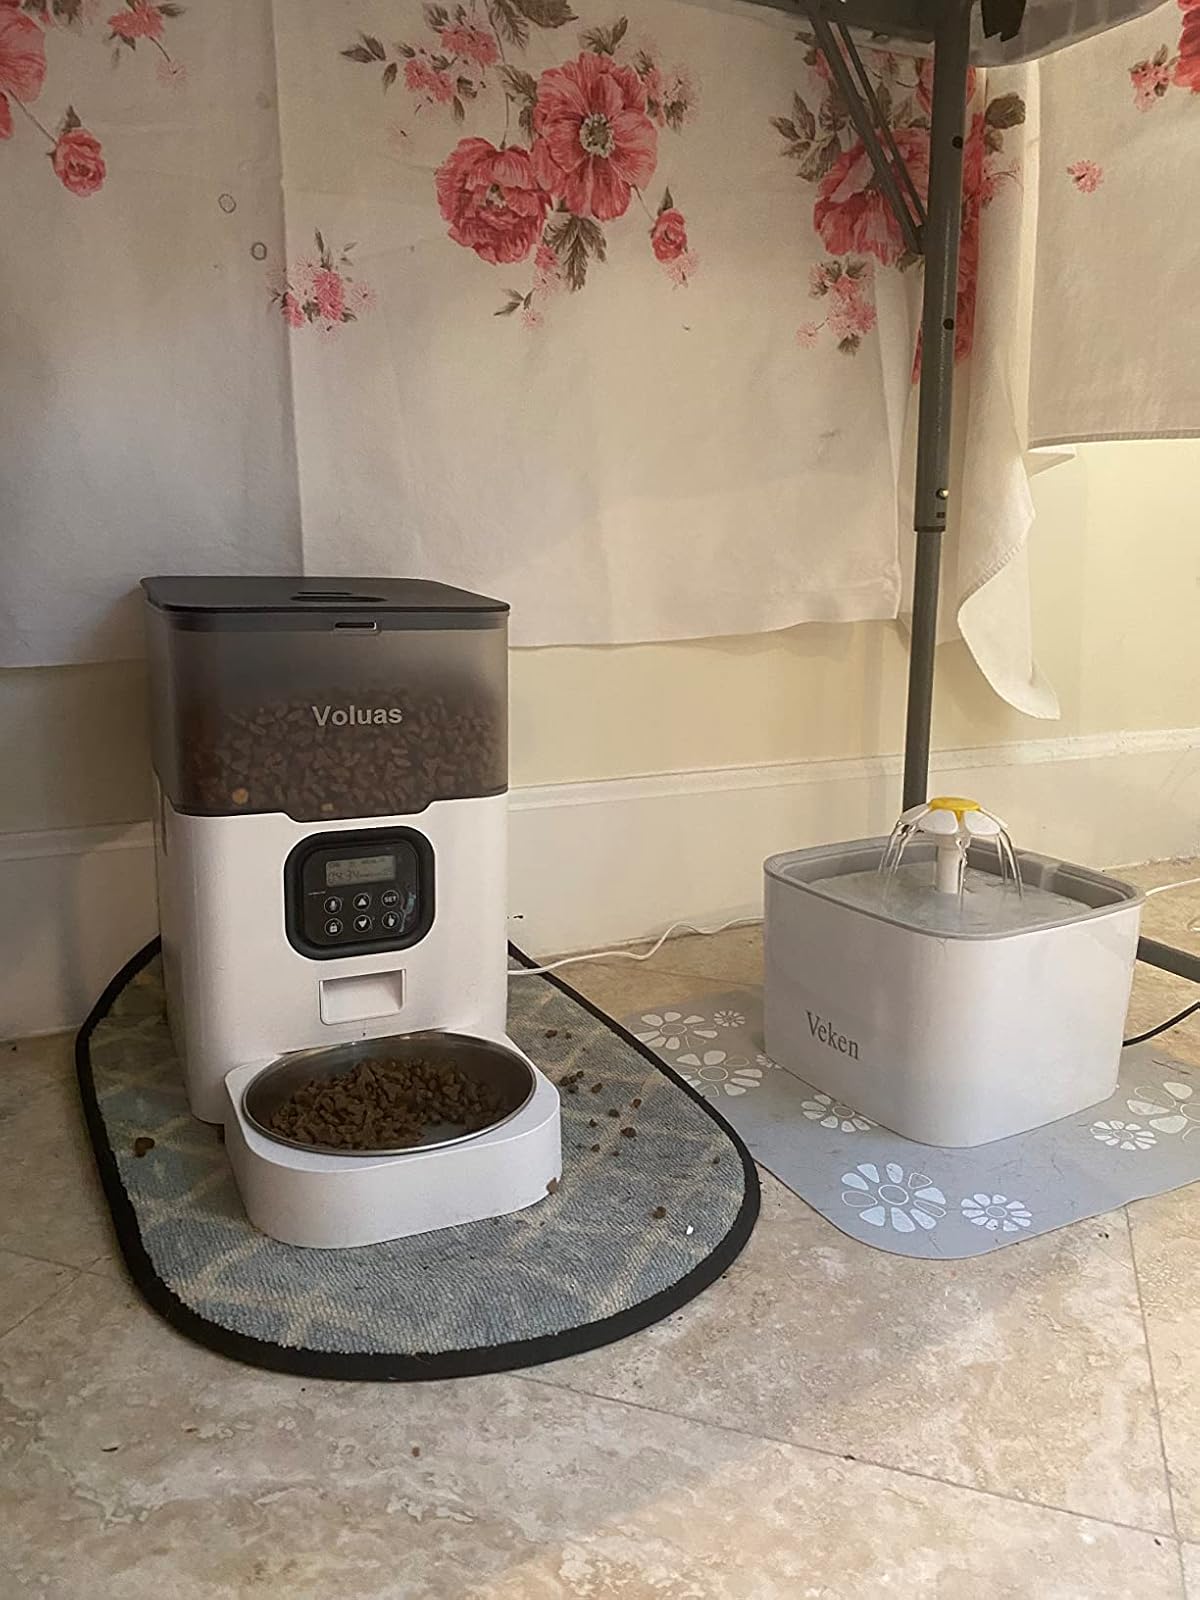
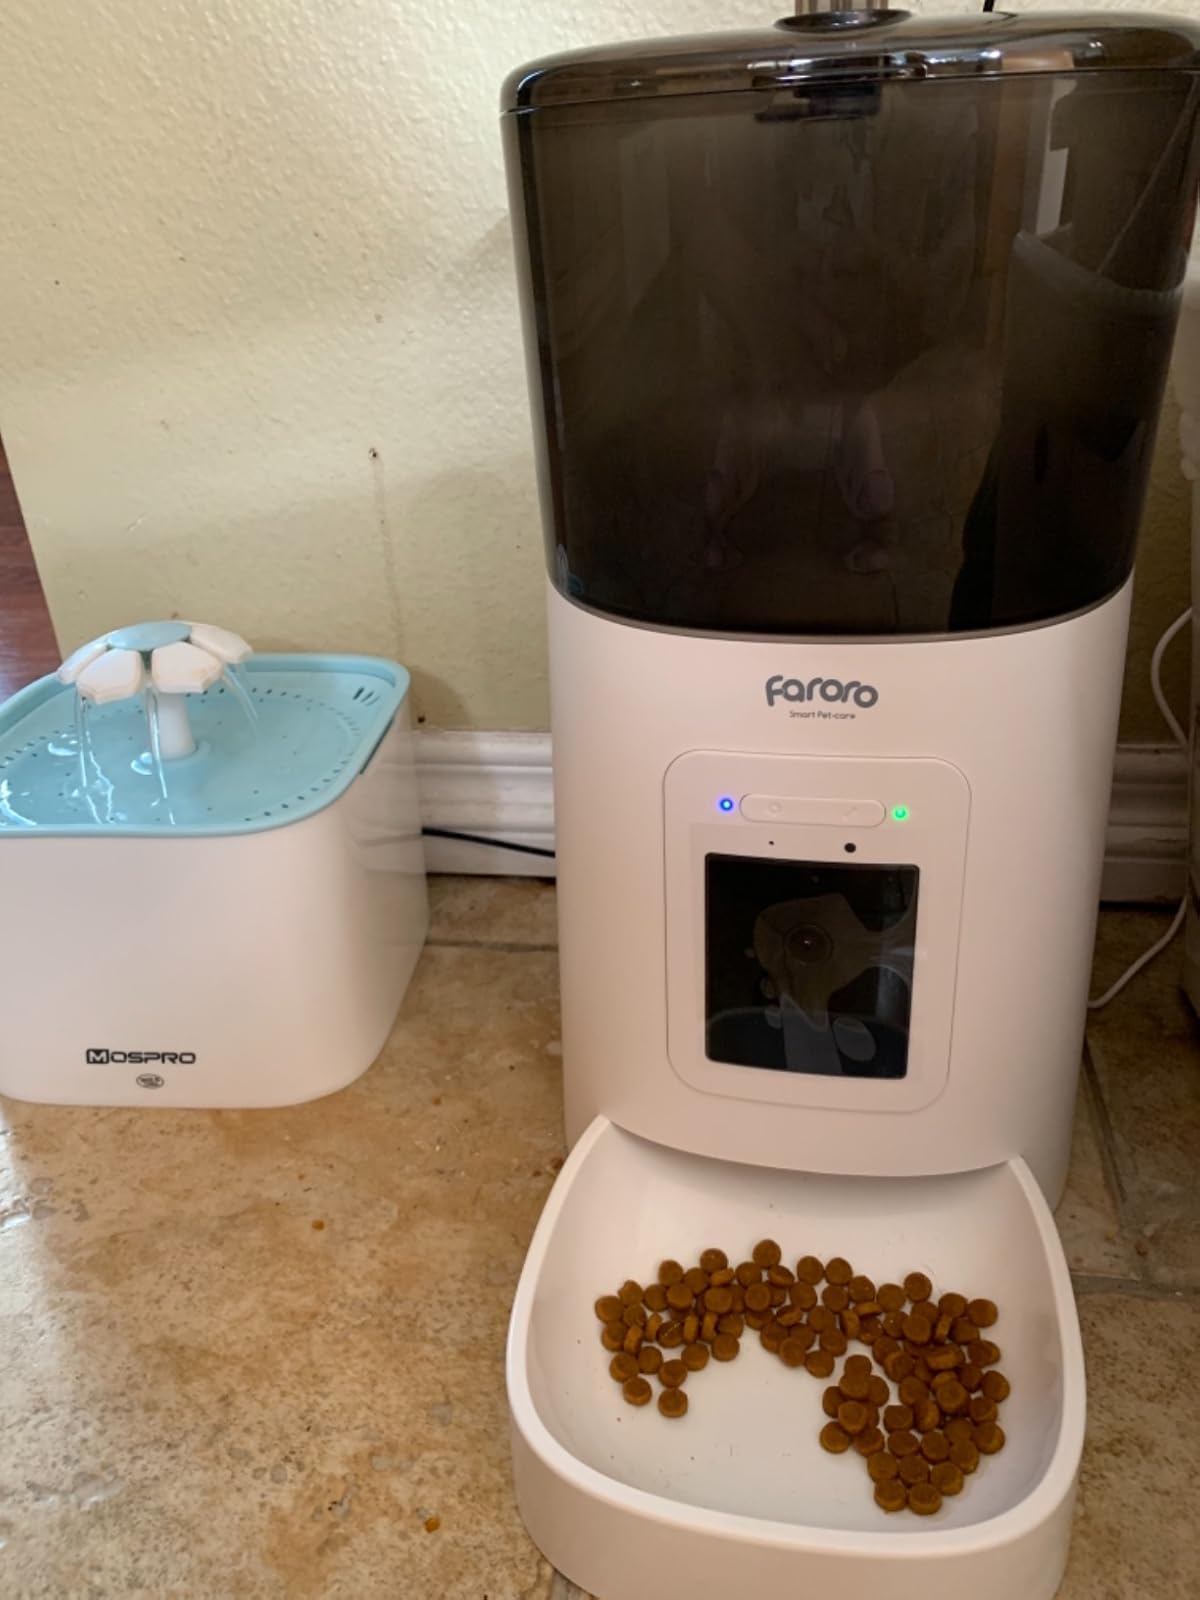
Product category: items_feeder
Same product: no